Botaş SK

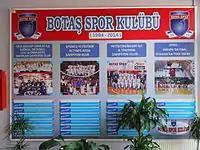
Club Honors Board (2014)

Botaş SK is a sports club based in Ankara. The major branch of the club is the women's basketball, currently performing at the Turkish Women's Basketball Super League. The club also competes in athletics.